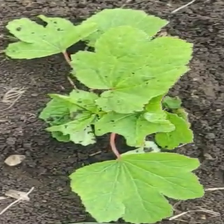
Weed species: Little_Mallow(Malva parviflora)